Guayabal (Medellin)

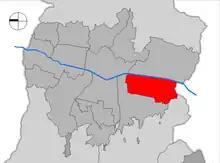
Guayabal-Medellin

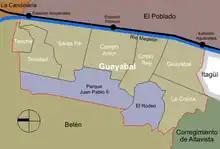
Mapa Guayabal-Medellin

Guayabal is the 15th commune in the metropolitan area of the city of Medellin, Colombia.